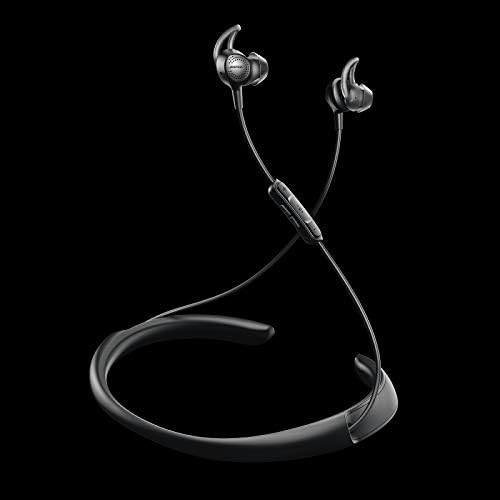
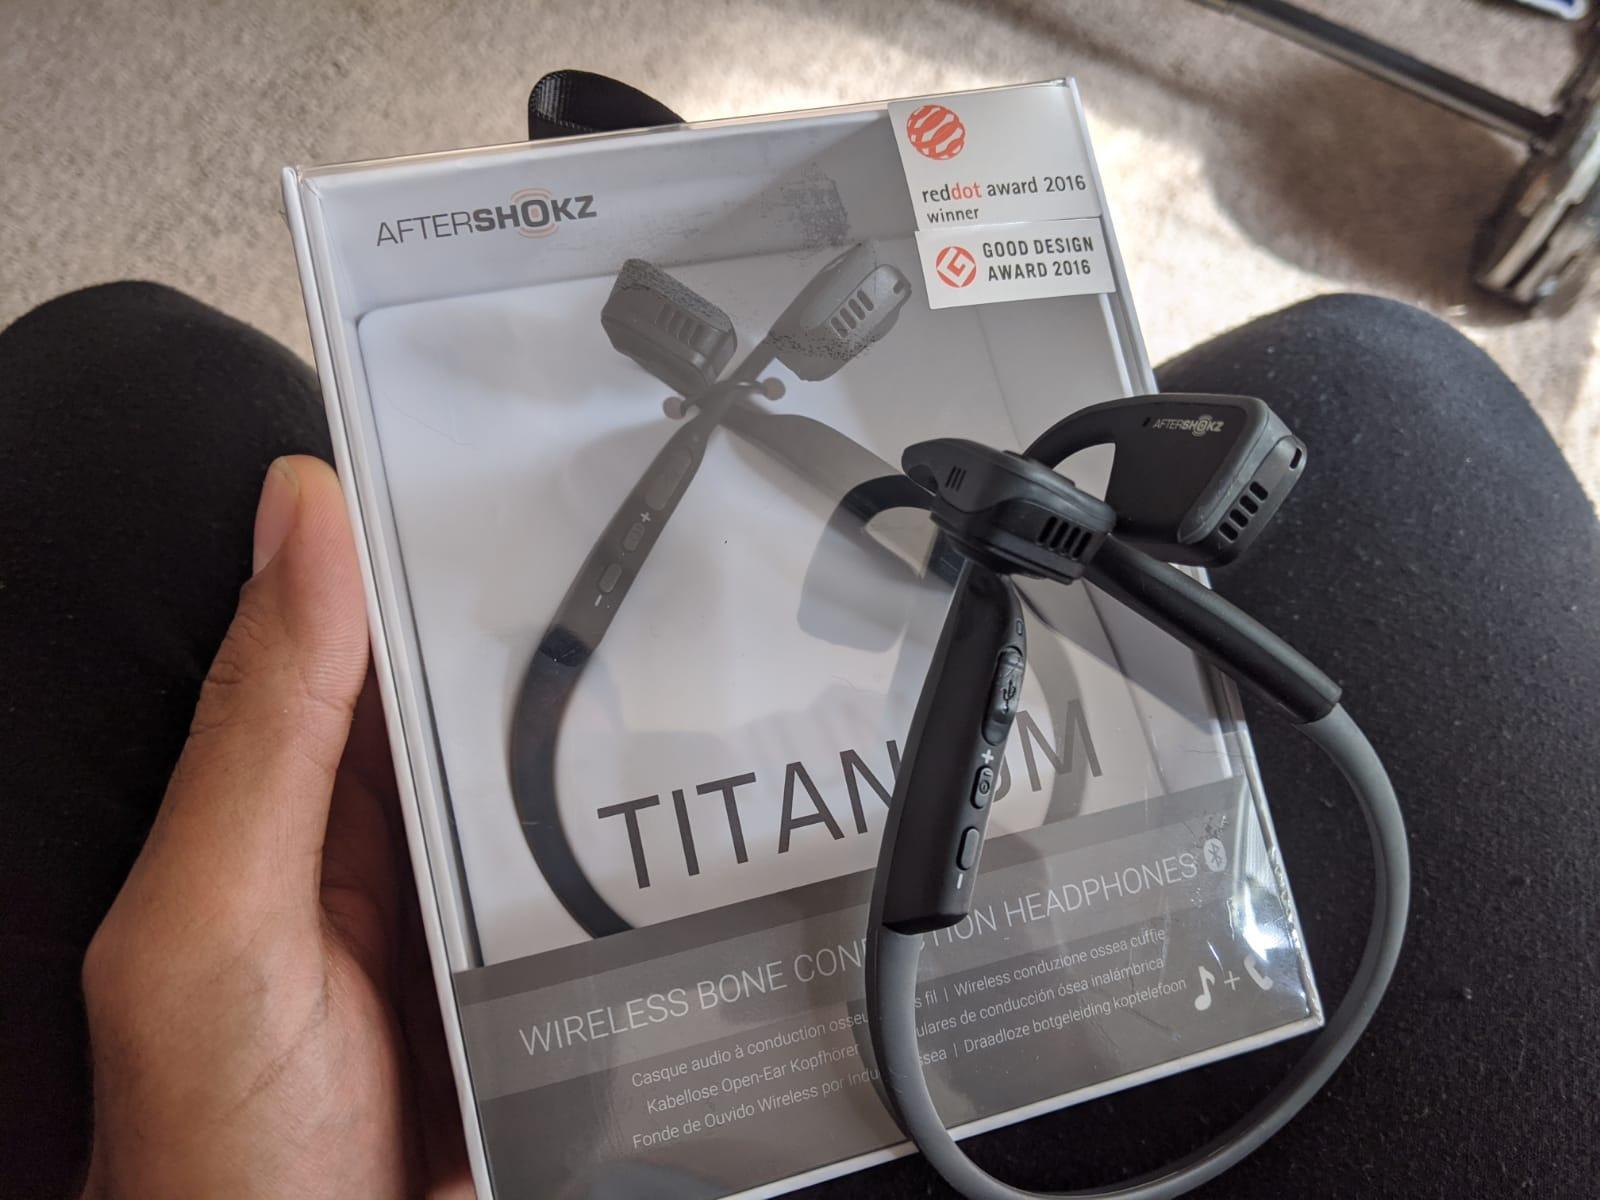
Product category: headphones
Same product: no